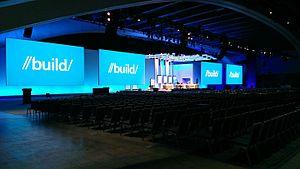
La conférence Build est un événement annuel organisé par Microsoft depuis 2011 à destination des développeurs web et logiciel sous Windows, Windows Phone, Windows Azure et les autres technologies du groupe. Elle prend la succession des événements organisés précédemment par le groupe, notamment la Professional Developers Conference et le MIX.